Frantz Round Barn

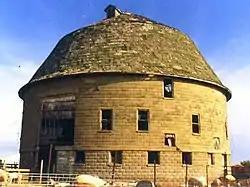

The Frantz Round Barn is a historic building that was located near Grand Junction in rural Greene County, Iowa, United States. It was built by Beecher Lamb in 1911. The true round barn measured in diameter. The barn was constructed in concrete block from Mid-Iowa Concrete of Grand Junction. It featured a tall central silo that was in diameter. The interior had a circular around the central silo on the first floor. The second floor had stalls for 12-14 horses, a circular, haymow, and granary. The barn was listed on the National Register of Historic Places since 1986. It has subsequently been torn down.